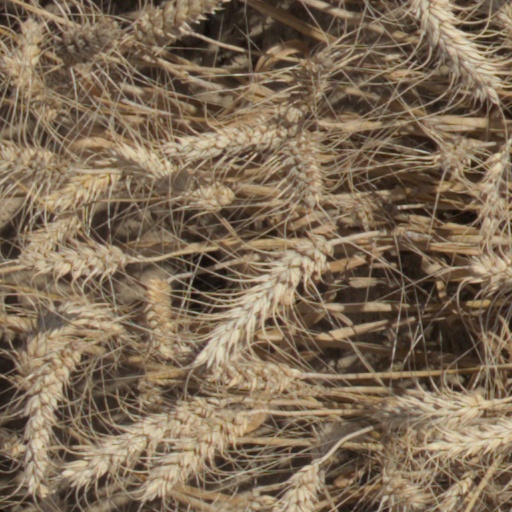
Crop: wheat